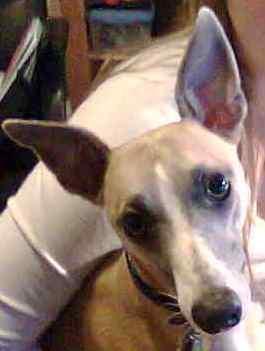
whippet